Pearl Brewing Company

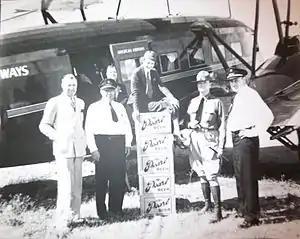
Cases of Pearl being flown to customers after Prohibition

With the end of Prohibition, so too came the end of the Alamo Foods Company. The company went back to its prior name: San Antonio Brewing Association (1933–1952). Most believed beer production would quickly return to the levels before the 1920 ban. However, Pearl's hard times were not over yet. In 1933, the nation was still deep in the grips of the Great Depression. Although most of the public would have loved to enjoy a Pearl, the financial situation of most made buying beer an unaffordable luxury. Through her skillful management, Emma Koehler kept the brewery afloat through the Depression, selling beer to those who could afford it and continuing many of the business ventures that had carried the brewery through Prohibition.